Disruptive Pattern Material

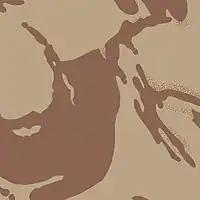
A desert DPM camouflage pattern sample.

A desert variant was first issued on a limited basis in the late 1980s consisting of subdued sand and khaki hues but was replaced by a two-colour light brown on sand version by 1990 because four-colour (light and dark browns, khaki, and sand) versions had been adopted by some Middle Eastern countries, notably Kuwait and the Iraqi Republican Guard. One variant including a shade of green is also currently worn by members of the Indonesian National Armed Forces assigned to the Garuda Contingent serving in the United Nations peacekeeping missions.